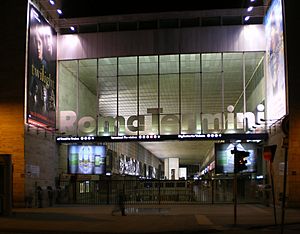
Roma Termini Station
Hovedindgangen til Roma Termini ved nattetid.
Roma Termini er hovedbanegården i Rom, Italien.